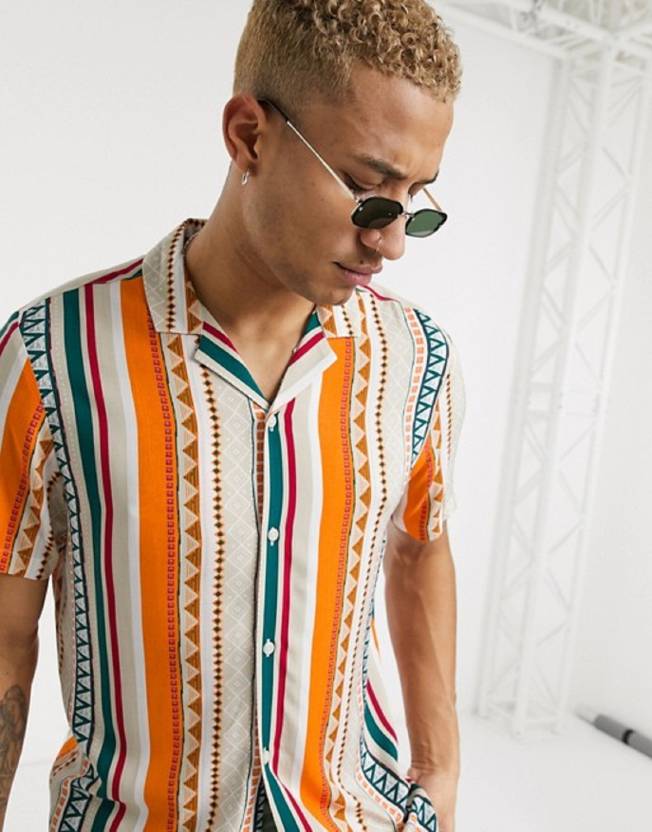
Product: Men Slim Fit Printed Spread Collar Casual Shirt
Price: ₹330
Colors: Multicolor
Pattern: Printed
Description: LITTLE MAN Mens Trendy Printed Striped Shirt made of fine quality rayon fabric, Make statement with new and trendy revere collar style casual wear shirts from the house of Little Man